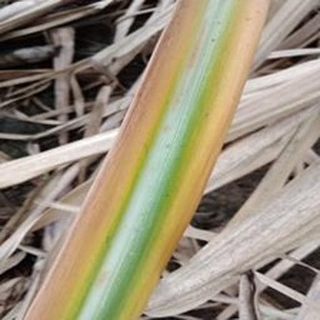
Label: sugarcane_yellow_leaf_disease